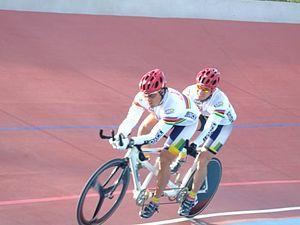
La course de tandem est une épreuve de cyclisme sur piste qui oppose des équipes de deux coureurs sur des tandems.